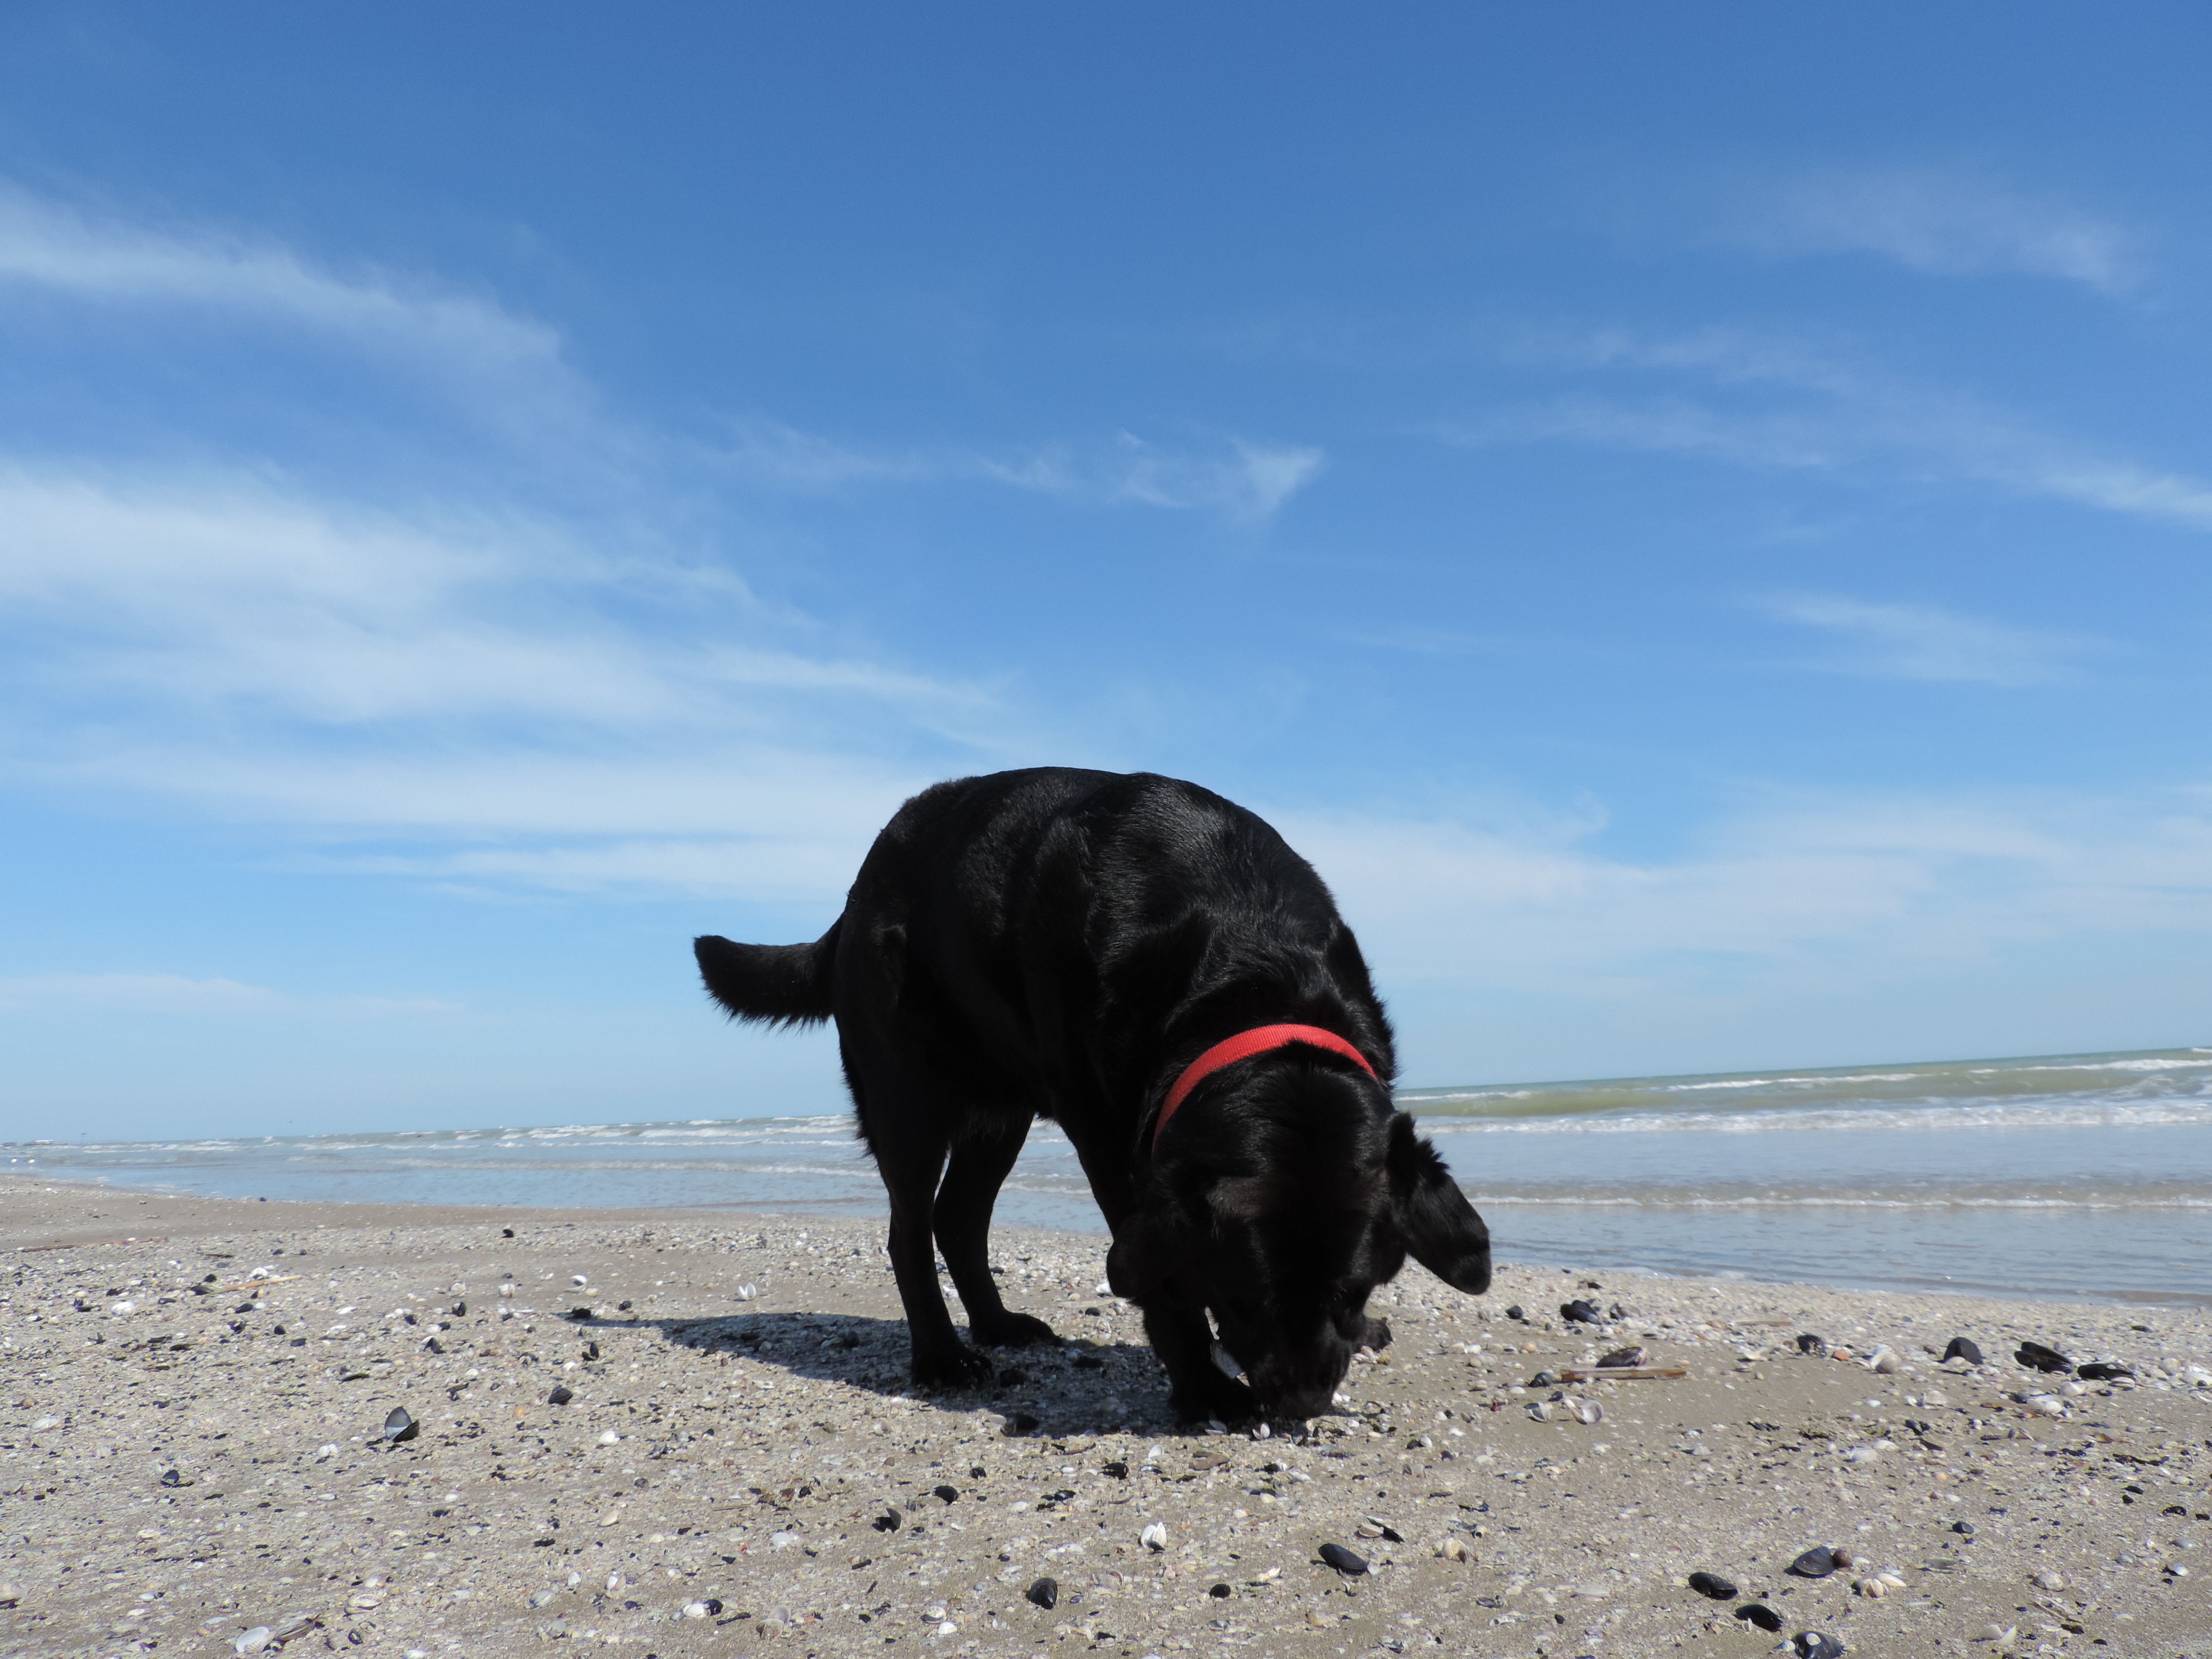
beach, sea, sand, dog, mammal, labrador retriever, labrador, dog like mammal